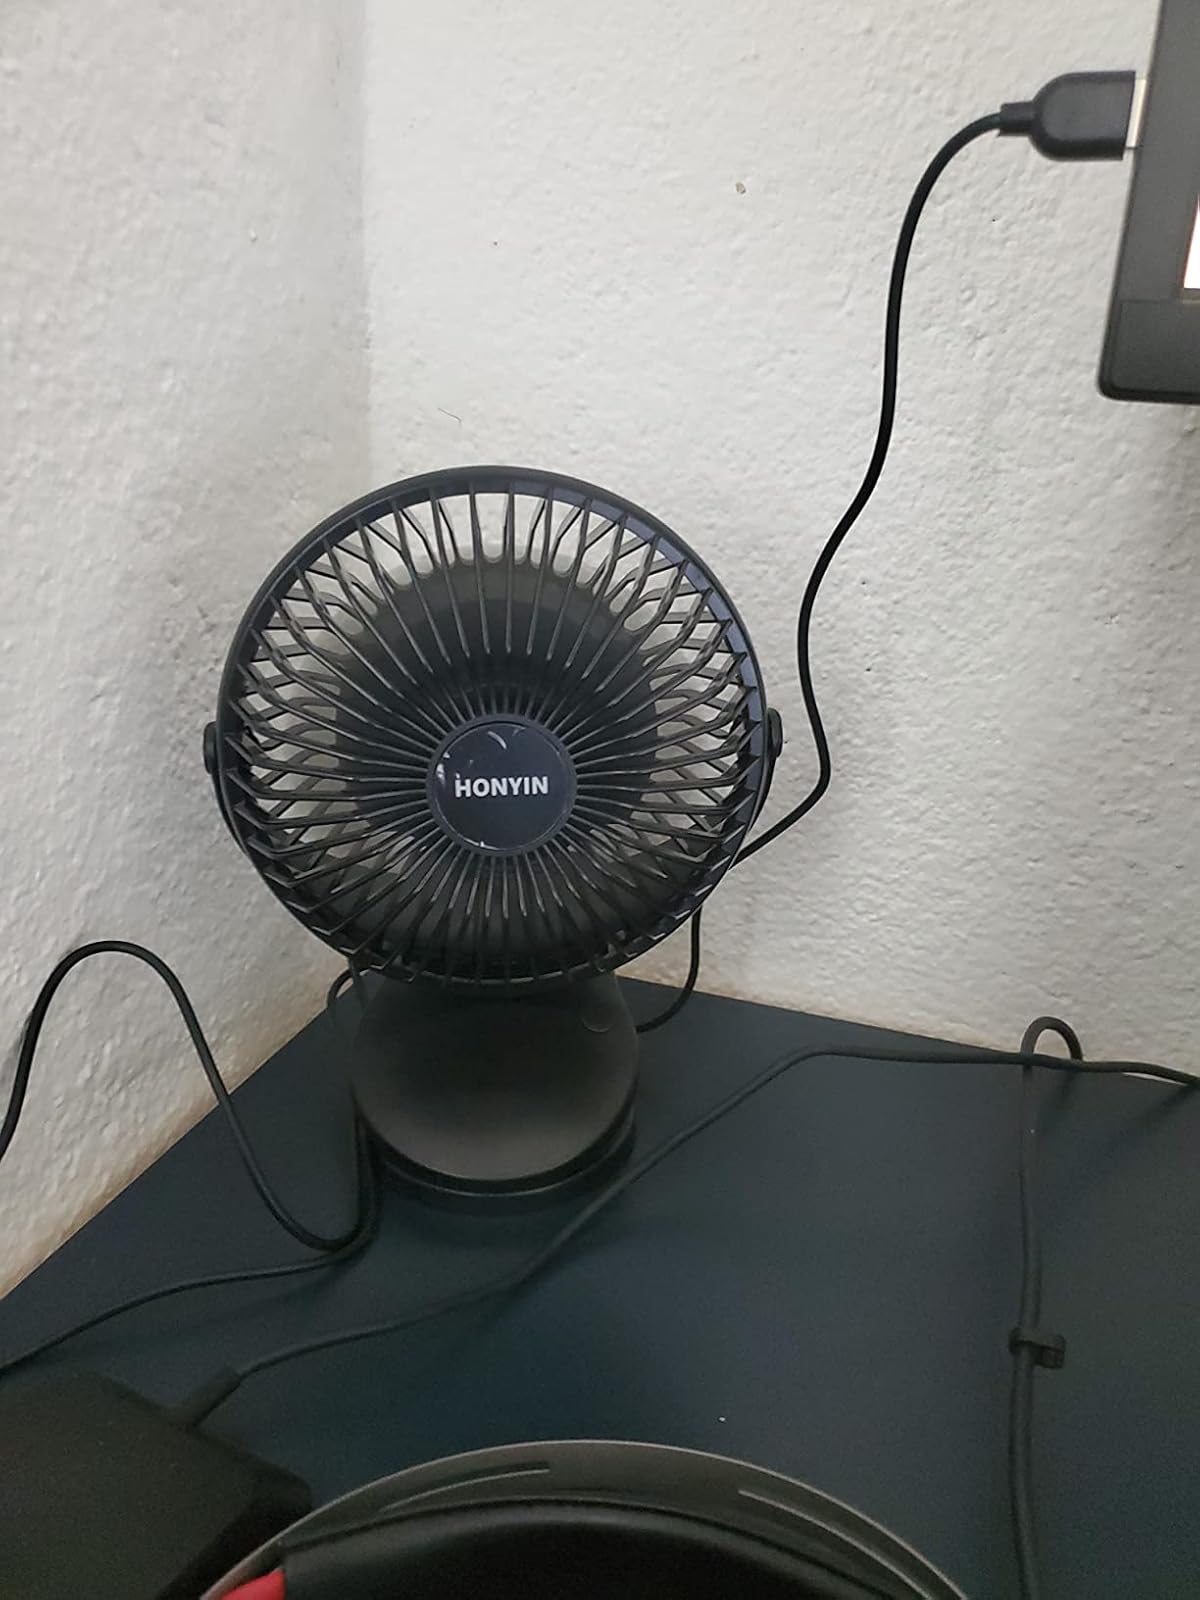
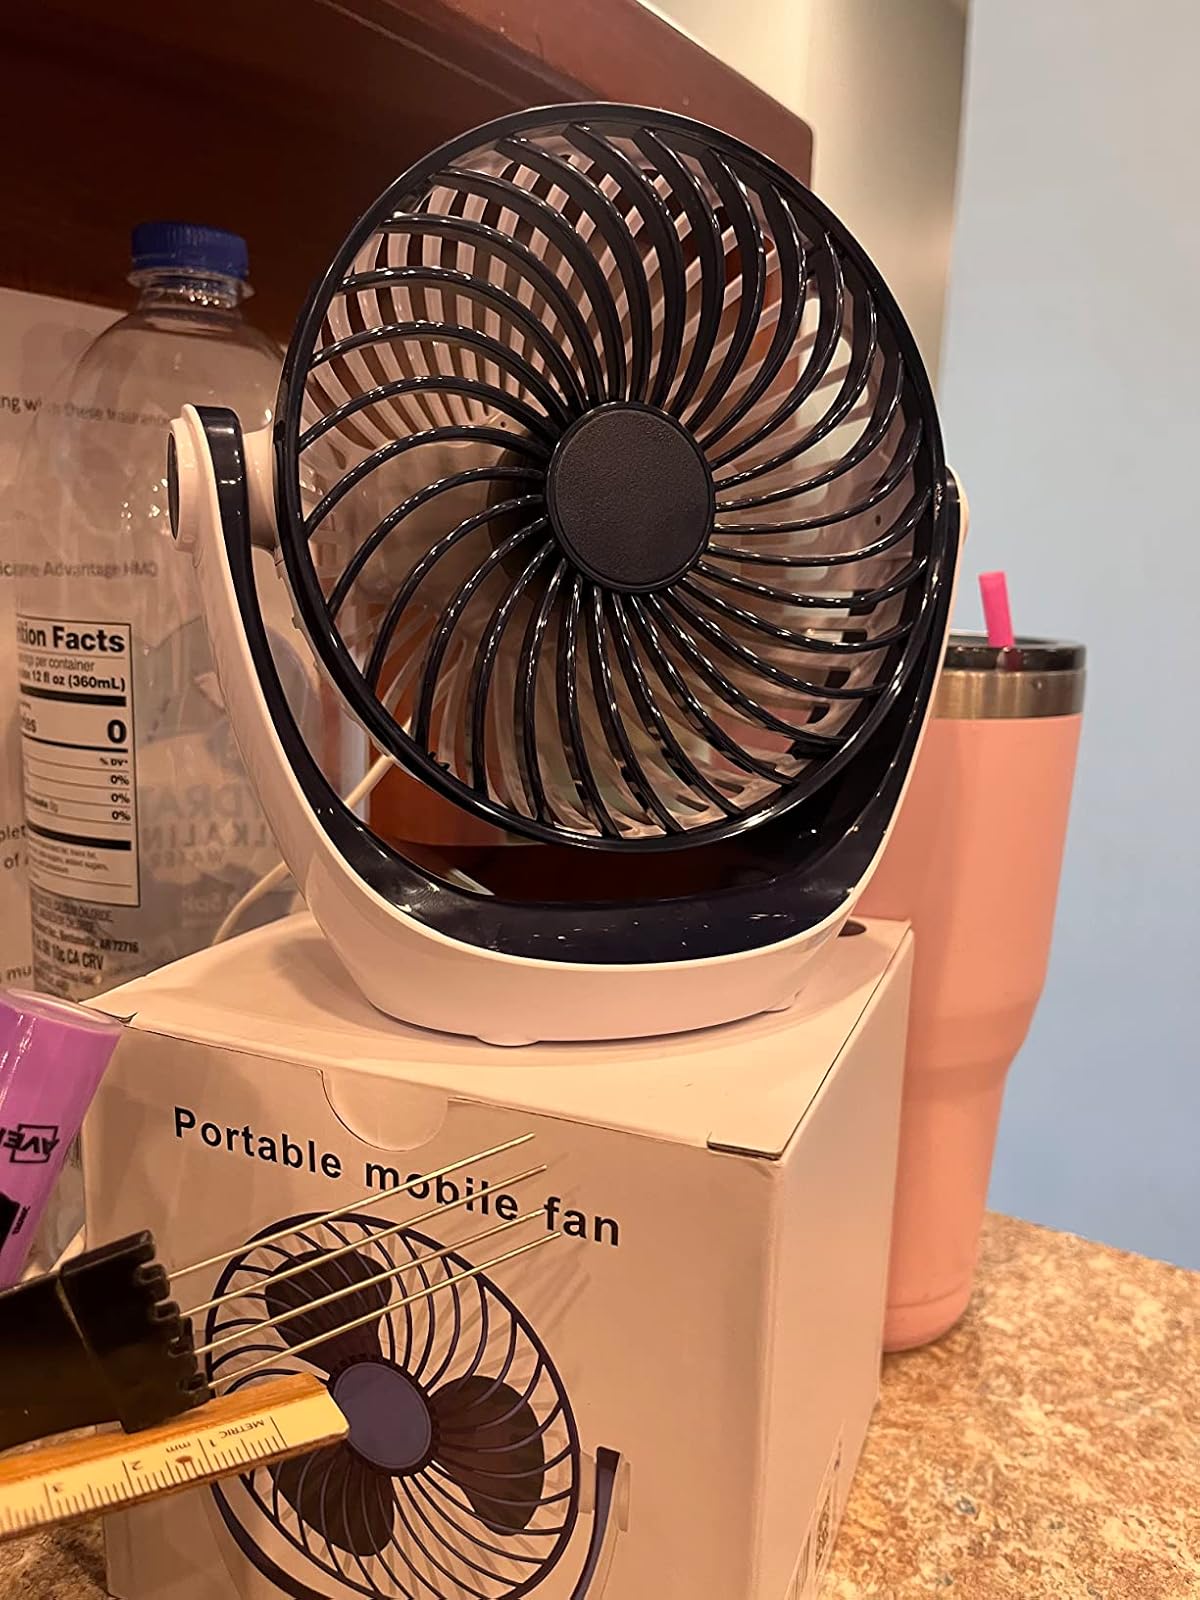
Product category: fan
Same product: no